Home medicines review (Australia)

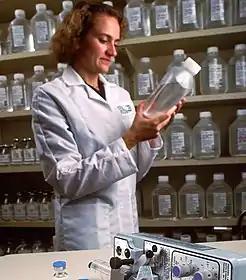
Pharmacists usually assist the patient with reviewing the medication needed. Credit: Bill Branson (Photographer)

"The Domiciliary Medication Management Review" (DMMR), also named as a "Home Medicines Review" (HMR), in an Australian scheme for the patients residing in community setting. There are many steps included in a Home Medicine Review Service (Figure 1).